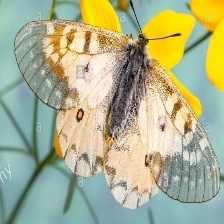
Species: CLODIUS PARNASSIAN